Bass bar

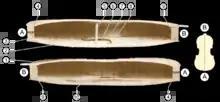
No. 10 is the bass bar.

In a string instrument, the bass bar is a brace running from the foot of the neck to a position under the bridge, which bears much of the tension of the strings. Bass bars are used: